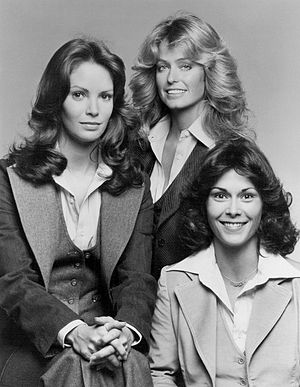
Charlie's Angels
Charlie's Angels er tv-serie om 3 kvinder, som arbejder for et privatdetektiv-bureau, og det var en af de første serier til at sætte kvinder ind i roller som tradionelt var beregnet til mænd. Serien blev vist på American Broadcasting Company fra 1976 til 1981 og var en af de mest succesfulde serier i 1970'erne. Charlie's Angels blev skabt af Ivan Goff og Ben Roberts, efter en idé af skuespilleren Kate Jackson. Serien blev produceret af Aaron Spelling og Leonard Goldberg.